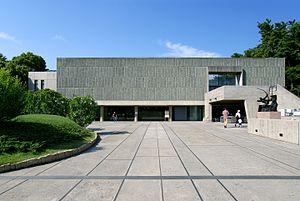
Takamasa Yoshizaka, 13 février 1917—17 décembre 1980, nom de famille également romanisé Yosizaka, est un architecte japonais ancien président de l'Institut d'architecture du Japon et alpiniste chevronné.
Cet article recense les sites inscrits au patrimoine mondial au Japon.
Cette liste présente des constructions du Japon datant de l'ère Shōwa désignées biens culturels importants du Japon. Au vingt février 2012, trente-sept constructions ou groupes de bâtiments font partie du patrimoine culturel du Japon. Une entrée dans cette liste peut recouvrir plus d'un élément.
Junzō Sakakura, né le 29 mai 1901, décédé le 1ᵉʳ septembre 1969 est un architecte japonais et ancien président de l'association architecturale du Japon.